Alicja Bachleda-Curuś

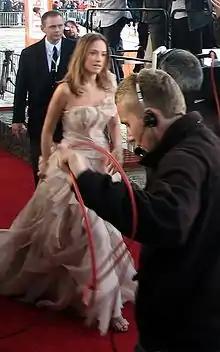
Alicja Bachleda at the Gdynia Film Festival in 2010.

At age 15, Bachleda landed a lead role in the 1999 film "Pan Tadeusz", directed by Academy Award-winning Polish director Andrzej Wajda. Four years later, she won a role in Polish soap opera "Na dobre i na złe". Bachleda then began crossing over into mainstream films outside Poland, appearing in the German film "Sommersturm," a coming of age story, in 2004. Bachleda-Curuś returned to Mexico to film the 2007 thriller "Trade", starring Kevin Kline, an unflinching look at the world of human trafficking. Bachleda then returned to Europe to play a Jewish girl in the historical drama "", which took place during World War II in Transylvania, Romania. Her next film was 2009's "Ondine", a film about an Irish fisherman who thinks he catches a selkie, a mythological seal/human.